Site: saxony
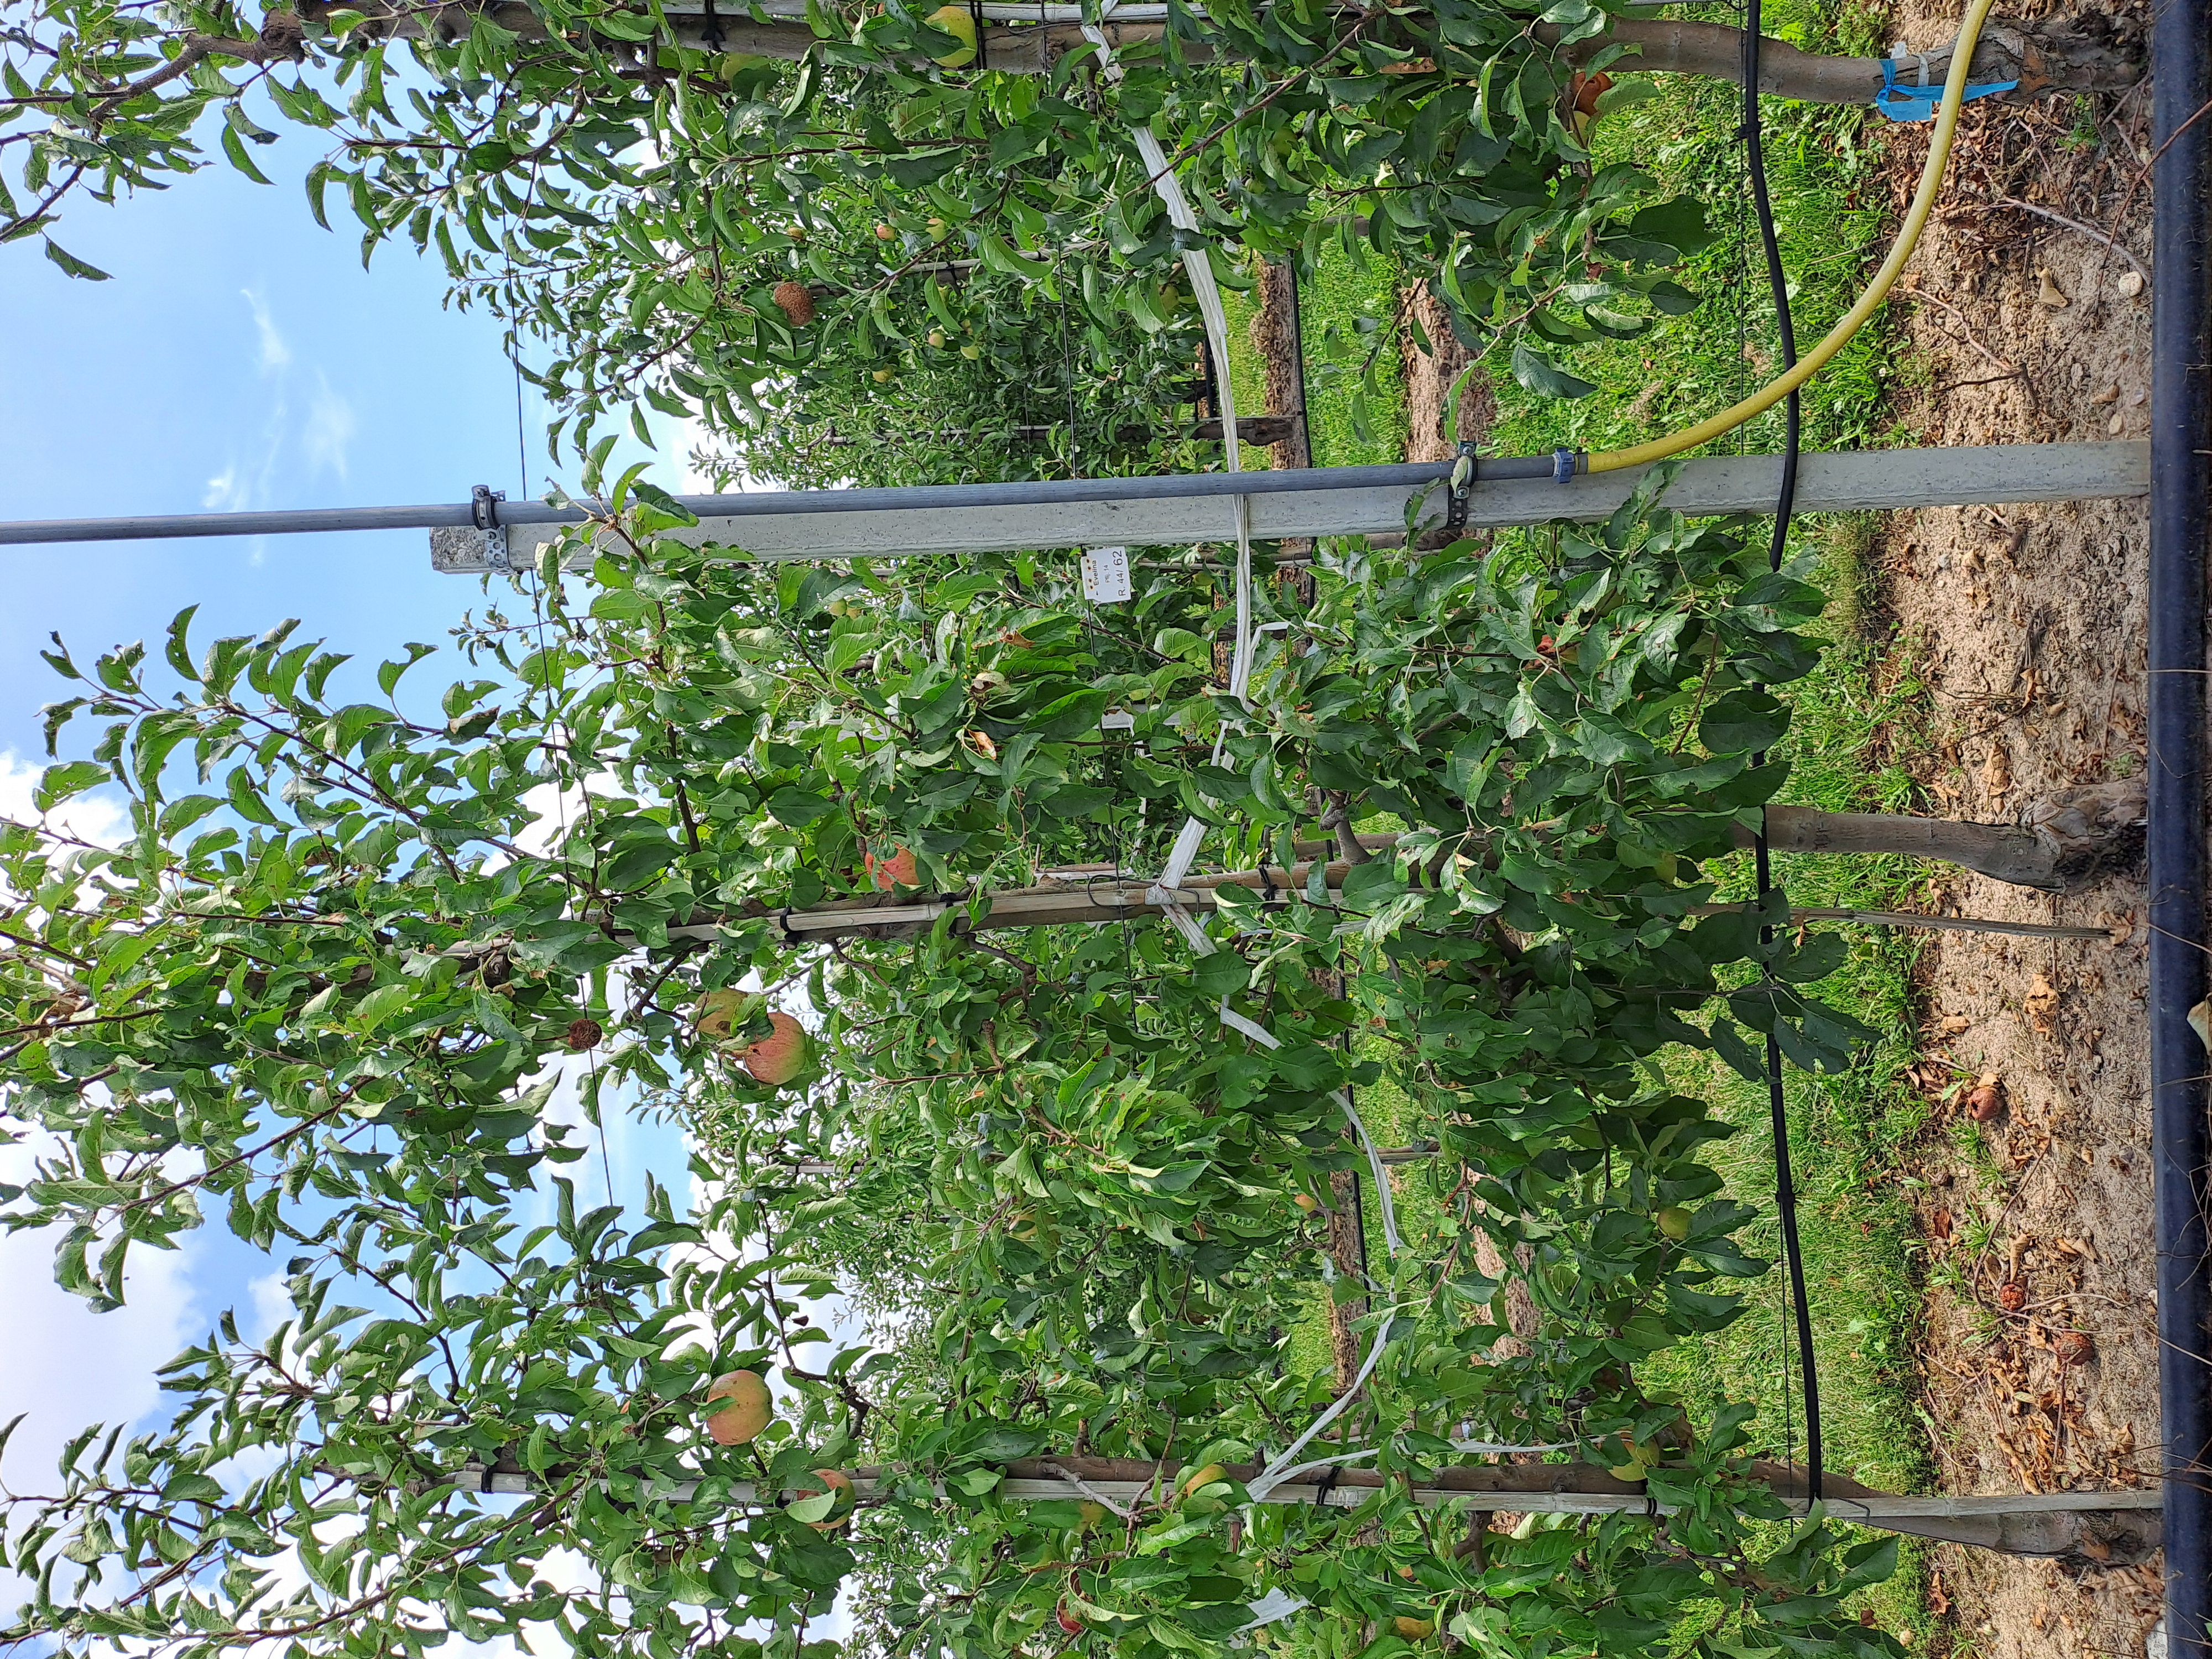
Growth stage (BBCH 85): Maturity of fruit and seed